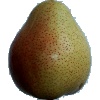
Label: pear_forelle